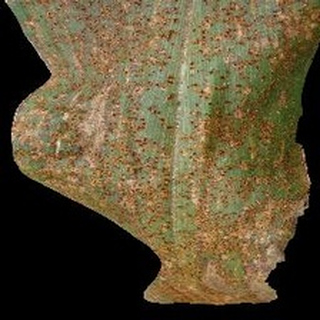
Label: corn_common_rust